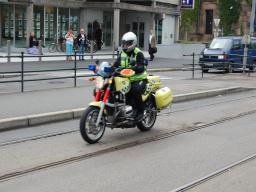
Label: Background_without_leaves